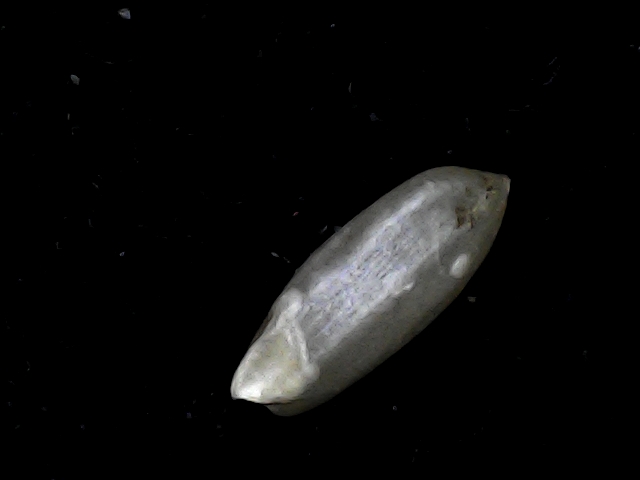
Rice variety: BD39